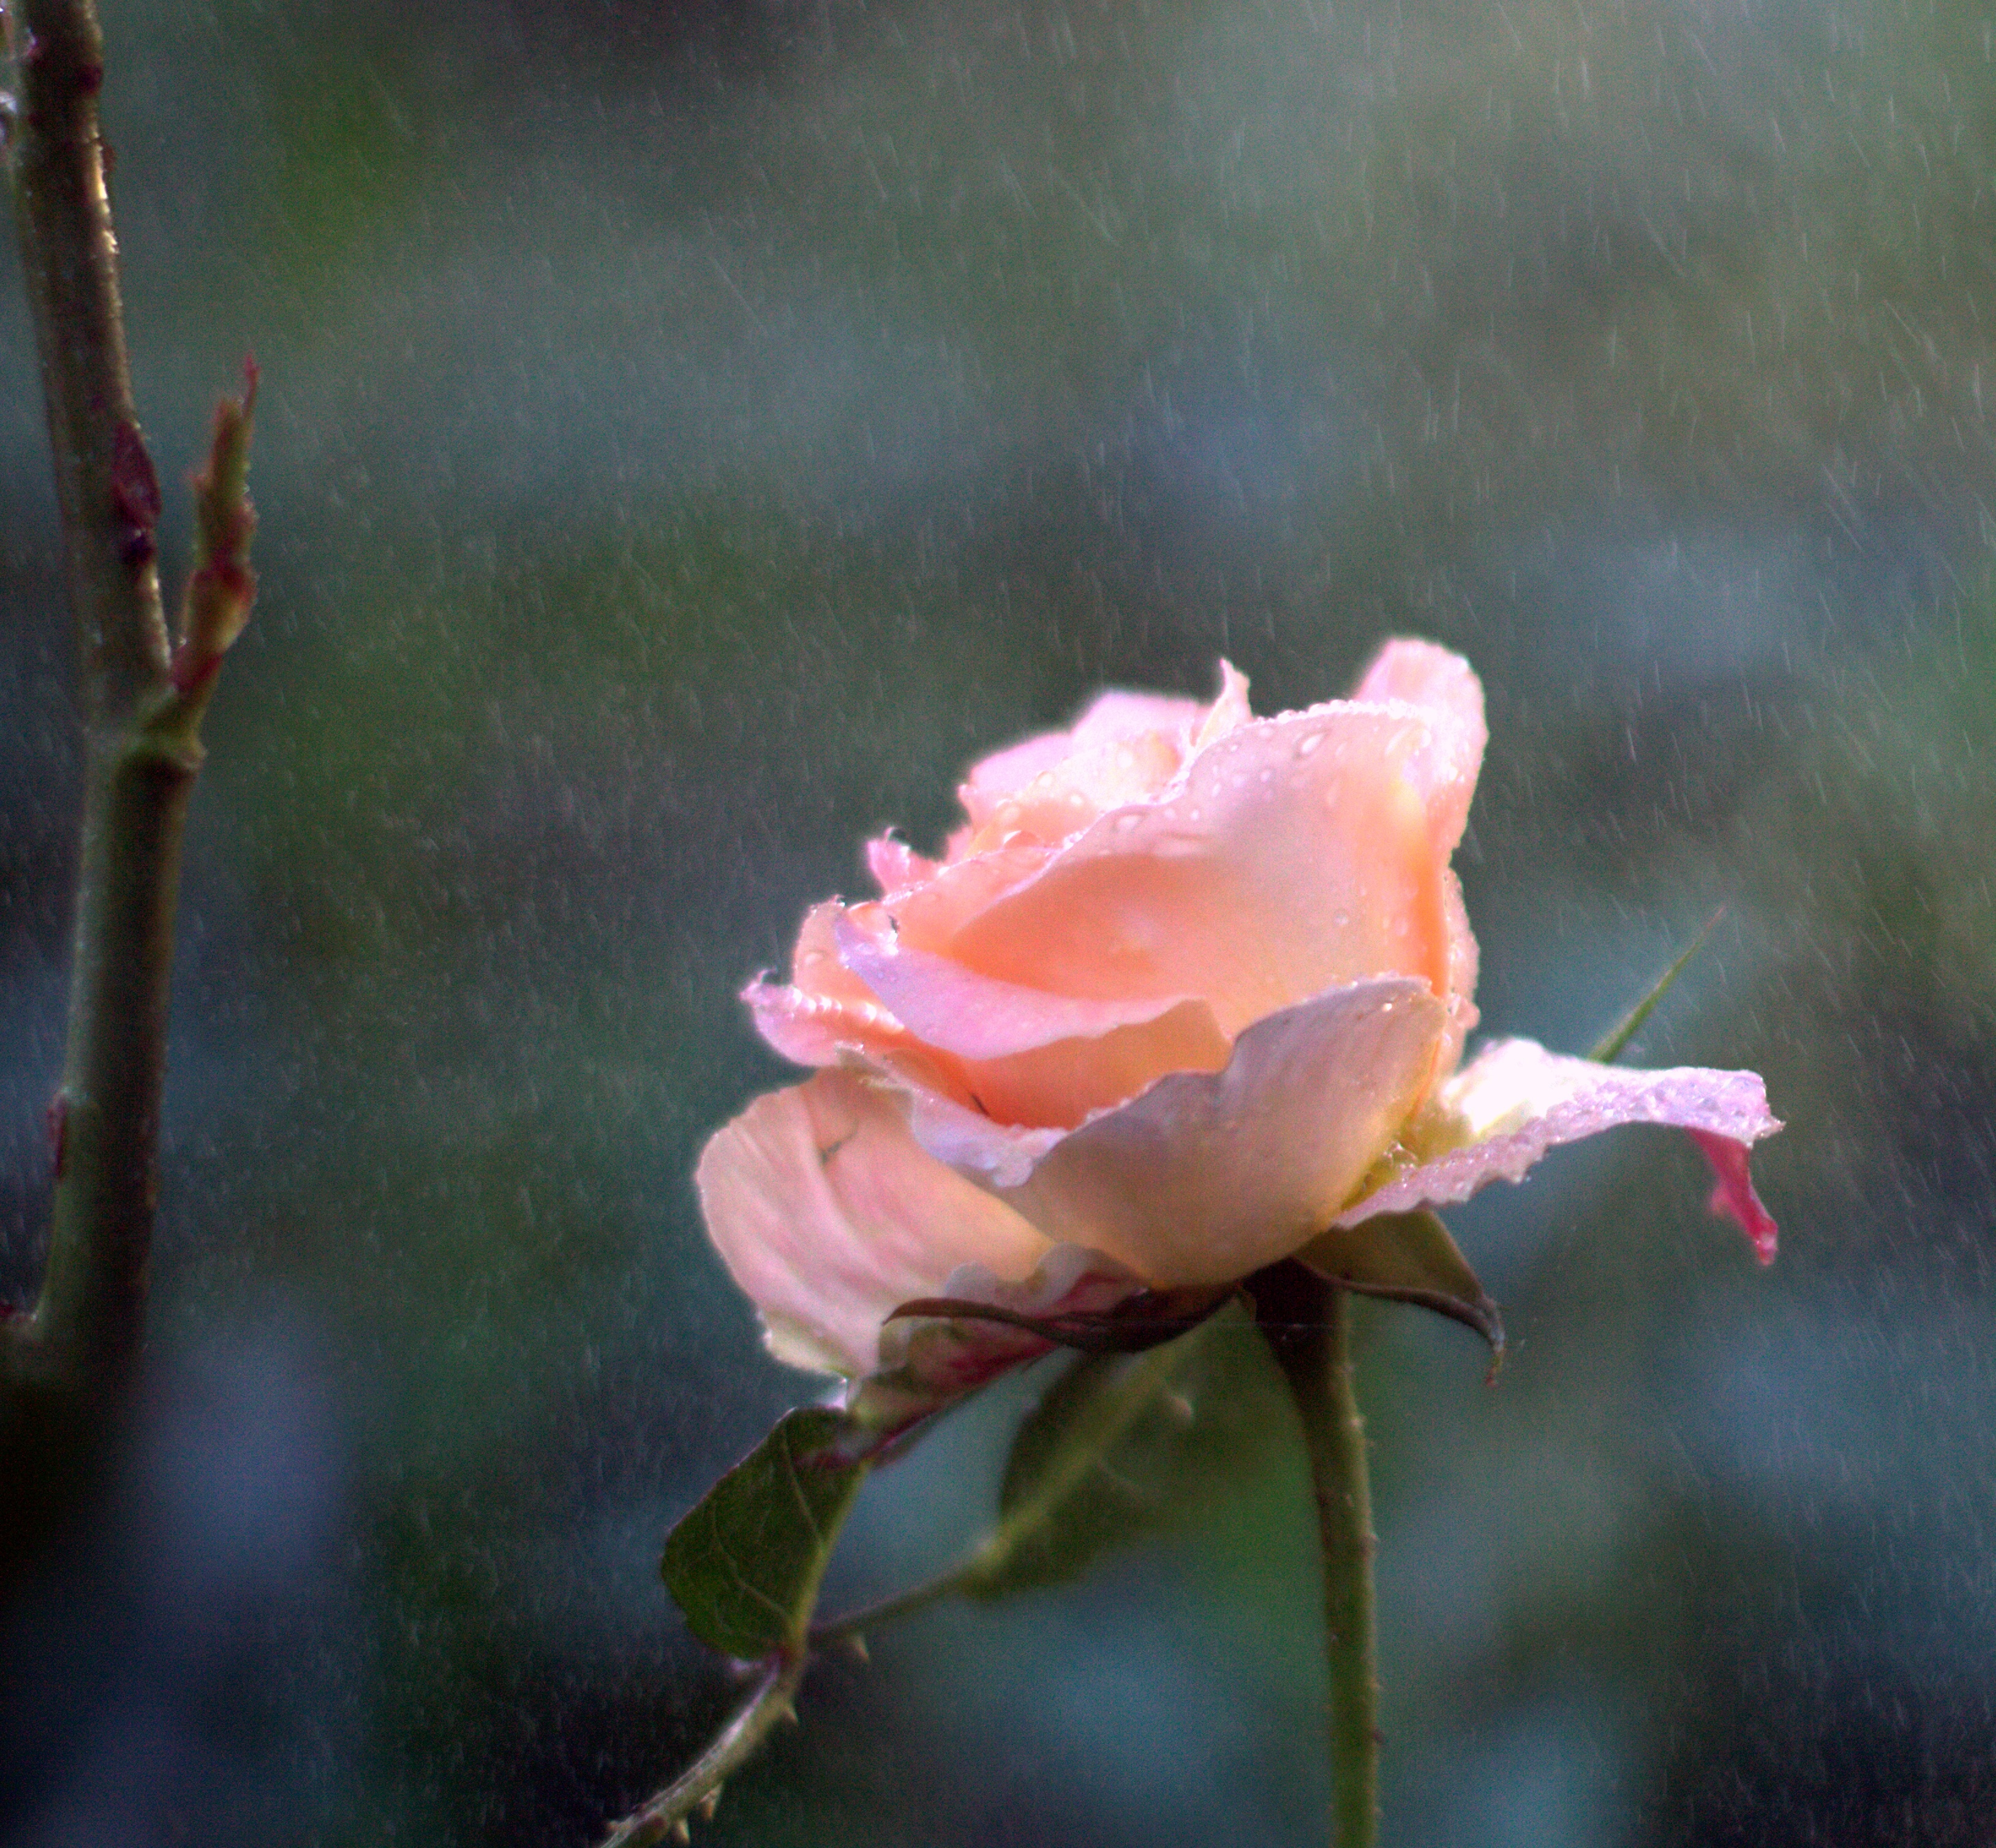
nature, blossom, plant, rain, leaf, flower, petal, rose, botany, garden, pink, flora, bud, watering, macro photography, flowering plant, garden roses, rose family, plant stem, land plant